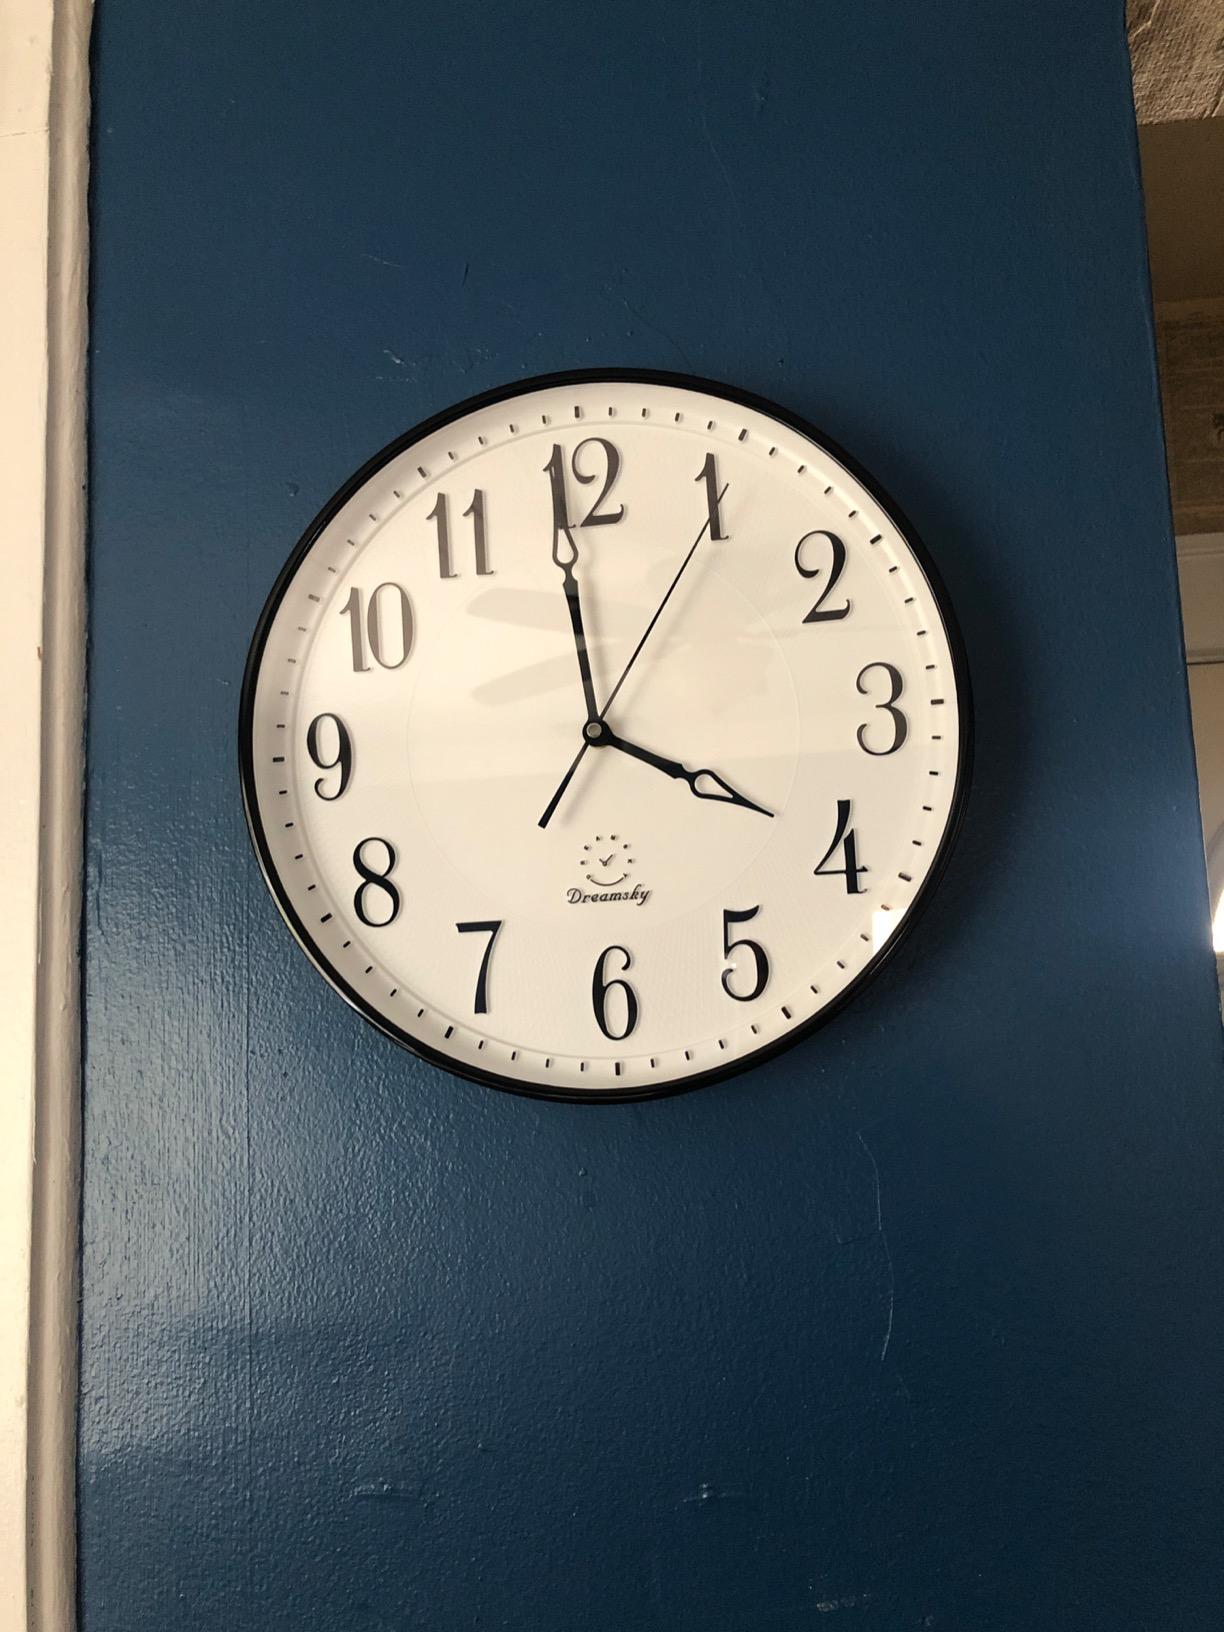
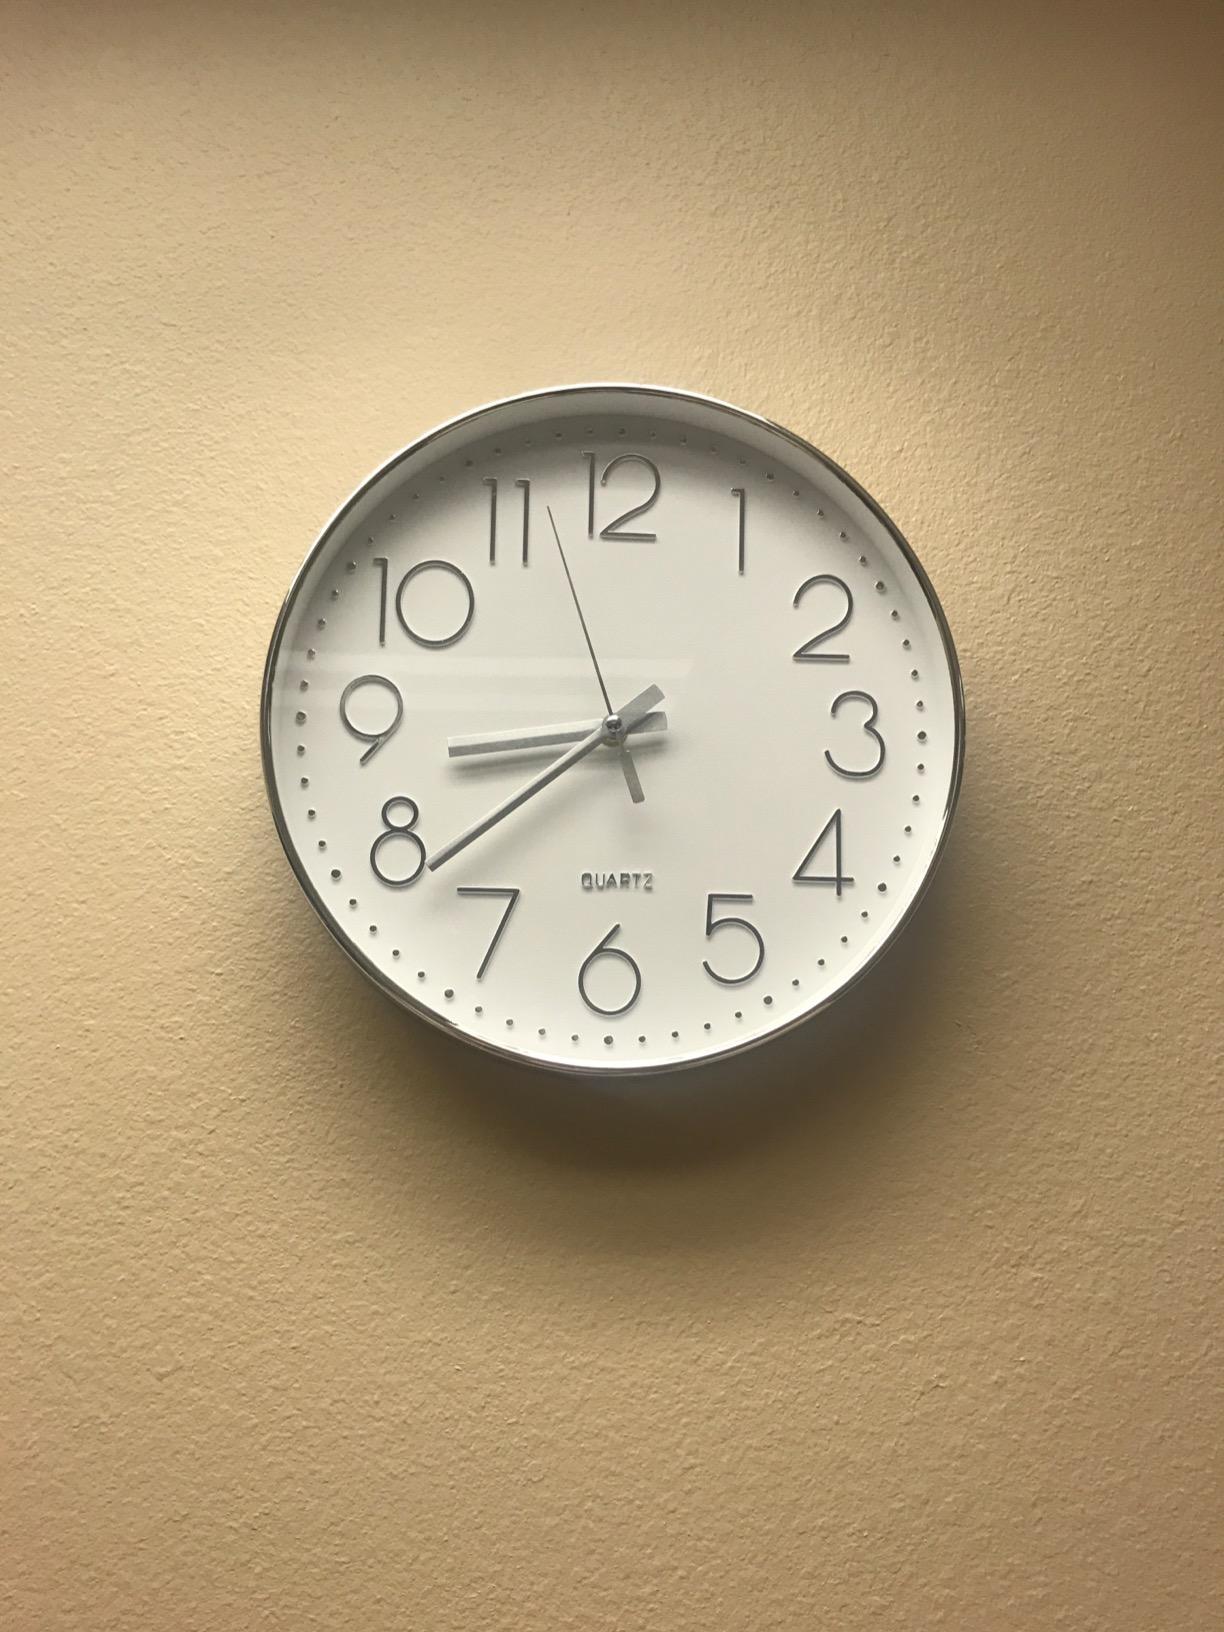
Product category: clock
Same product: no